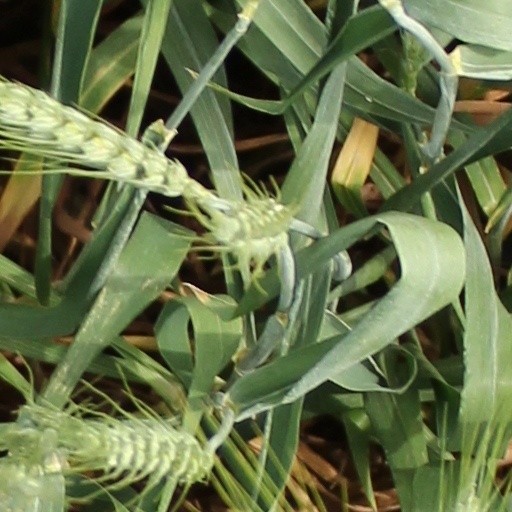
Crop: wheat